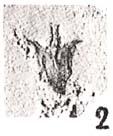
一个化石属于被子植物，其特征描述:坚果，小，三角形，连角宽7~9mm，坚果上方左右有2枚呈尖刺状的角，斜向前方。坚果顶端中央有尖锐突起(喙)，似有果柄，叶未保存。